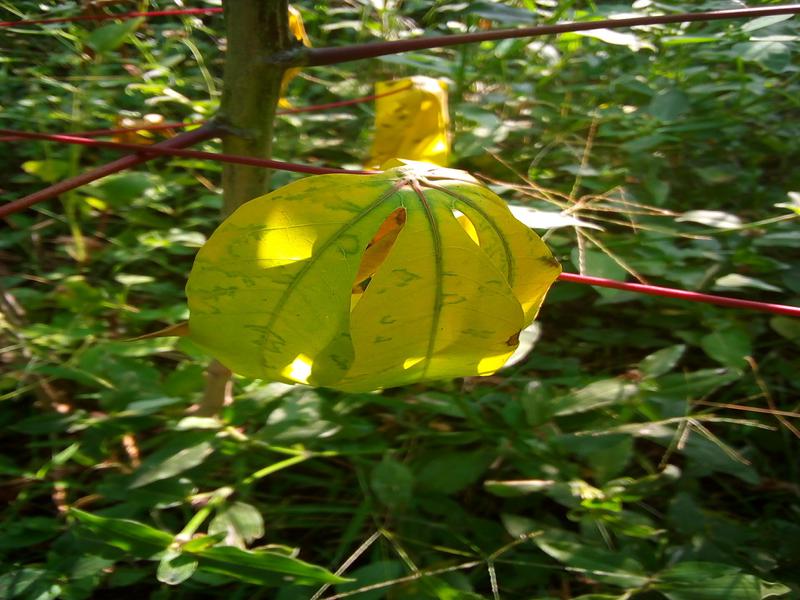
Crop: cassava
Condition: brown_streak_disease